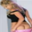
Label: woman